Neal's Yard

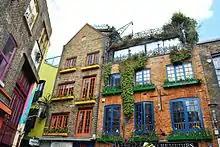

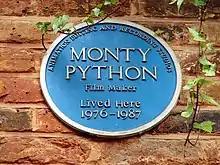
Monty Python blue plaque at Neal's Yard

Neal's Yard is a small alley in London's Covent Garden between Shorts Gardens and Monmouth Street which opens into a courtyard. It is named after the 17th century developer, Thomas Neale.